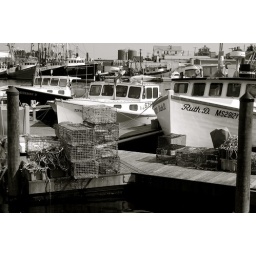
lobster pots and fishing boats in Harbor Cove, downtown Gloucester, Massachusetts